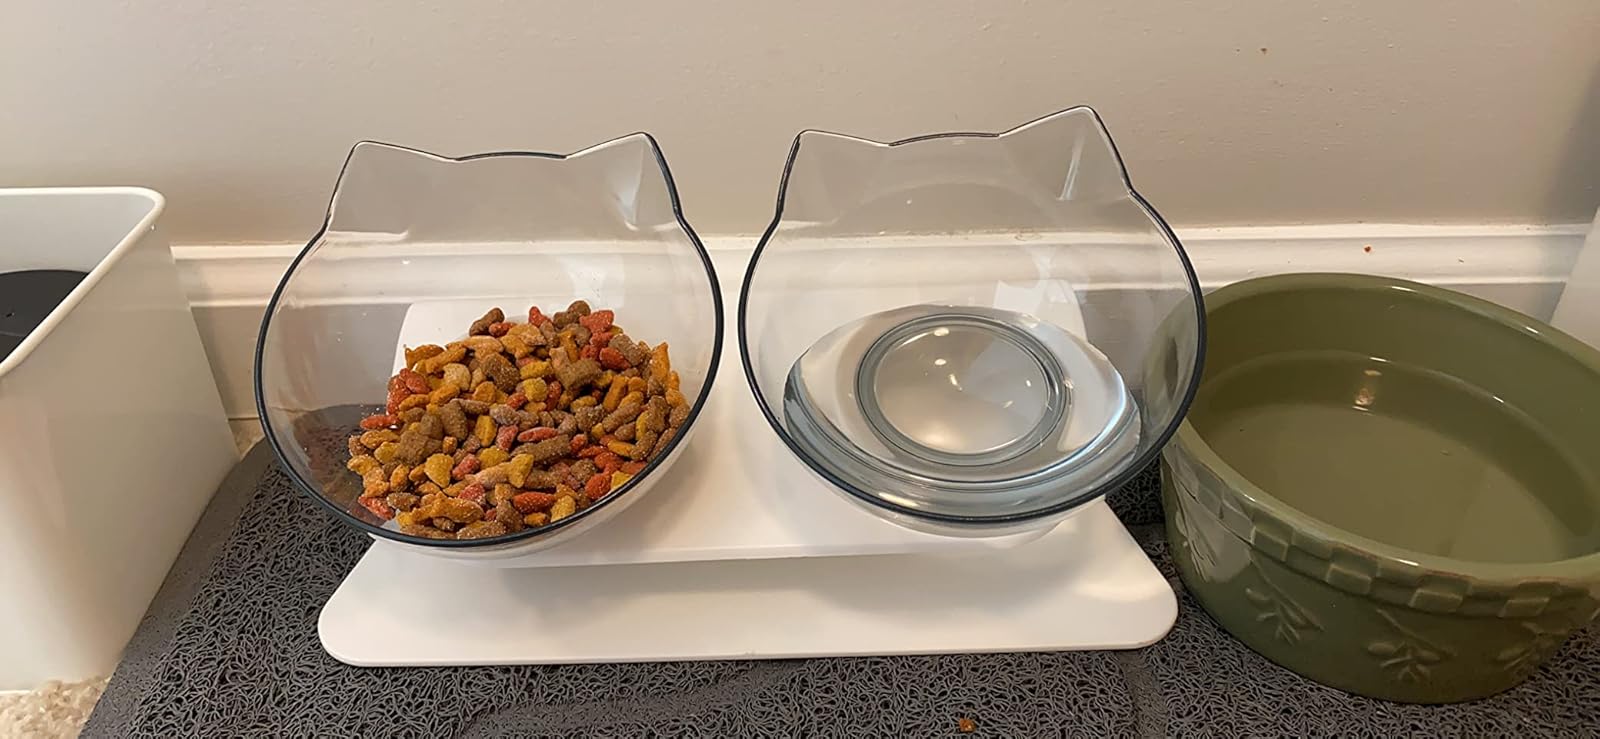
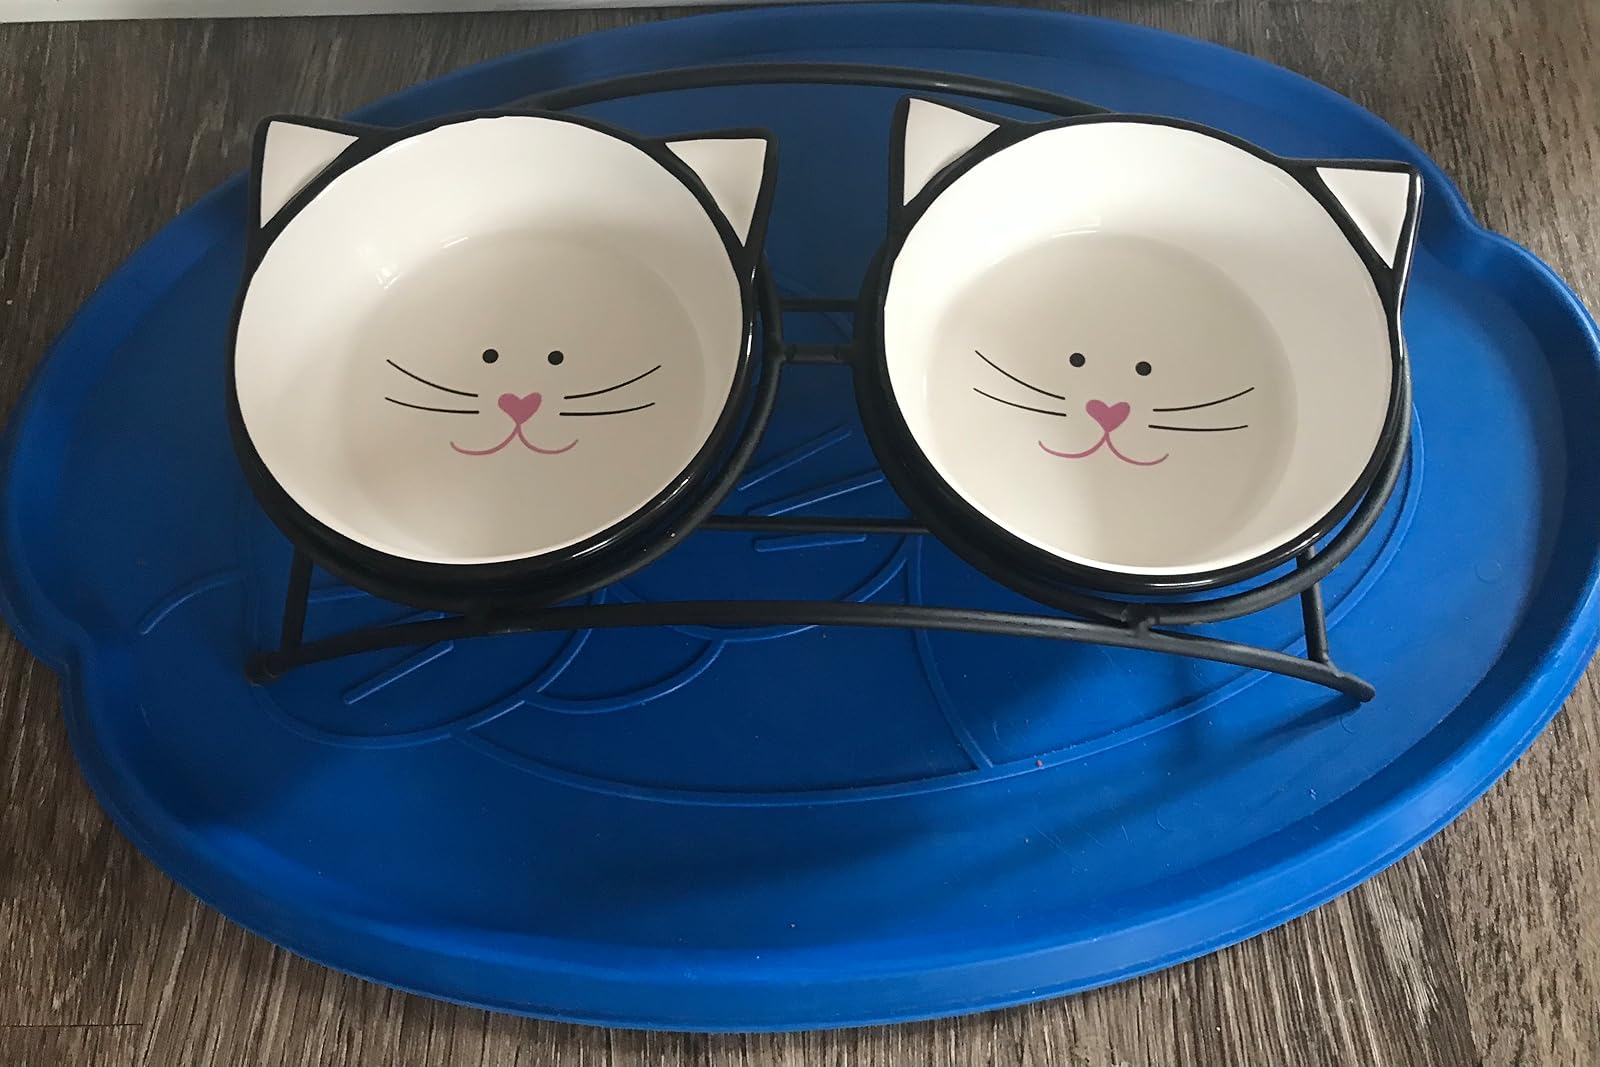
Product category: items_bowl
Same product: no